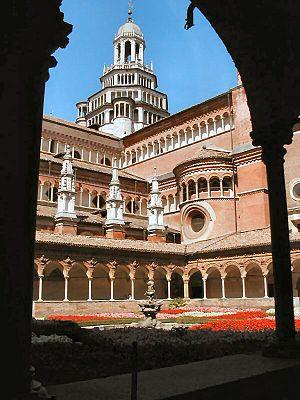
La chartreuse de Pavie est un ancien monastère de moines-ermites chartreux. Situé à 8 km au nord de Pavie et datant du XIVᵉ siècle, c'est le monument le plus important du gothique tardif en Italie.
Boniforte Solari ou de Solario, né vers 1429 à Carona et mort vers 1481 à Milan, est un sculpteur, un architecte et un ingénieur italien.